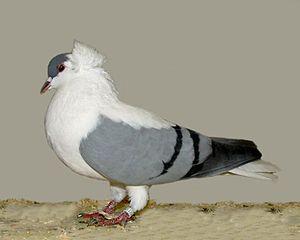
Le pigeon hirondelle de Thuringe est une race de pigeon domestique originaire de Thuringe en Allemagne. Cette race a été fixée au cours du XIXe siècle. Elle est très répandue en Europe chez les éleveurs grâce à ses qualités de vol et surtout grâce à la beauté de ses couleurs. Elle est classée dans les pigeons de couleur.